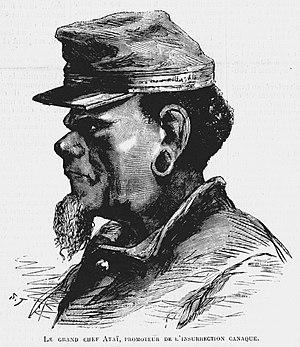
Le peuple kanak est un peuple autochtone mélanésien français de Nouvelle-Calédonie dans le Pacifique Sud. Il constitue la population majoritaire de la province Nord et de la province des îles Loyauté.
Ataï est le « grand chef » kanak de Komalé, près de La Foa. En 1878, il mène l'insurrection kanak contre les colonisateurs français. Après des victoires importantes qui inquiètent l'administration coloniale de la Troisième République, il est tué par un auxiliaire kanak.